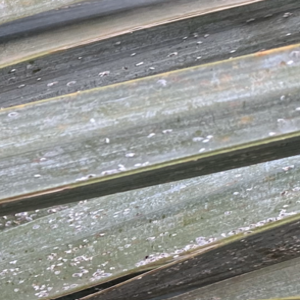
Label: Parlatoria Blanchardi